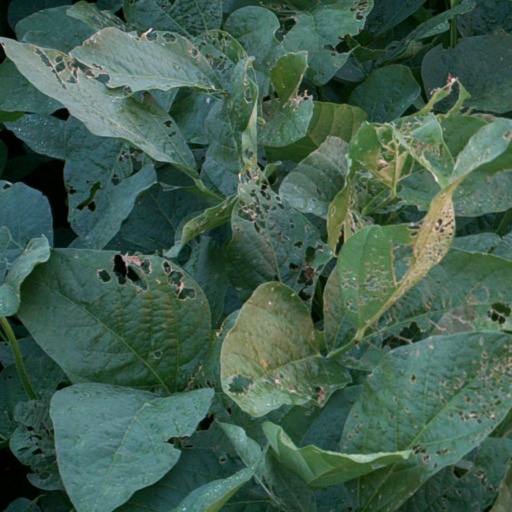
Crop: soybean